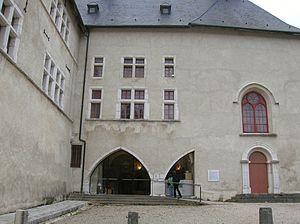
La Correrie, Saint-Pierre-en-Chartreuse, Isère, France.
Saint-Pierre-de-Chartreuse est une commune française située dans le département de l'Isère, en région Auvergne-Rhône-Alpes.
Le monastère de la Grande Chartreuse est le premier monastère et la maison-mère des moines-ermites de l'ordre des Chartreux. Il est situé sur la commune de Saint-Pierre-de-Chartreuse, dans l'Isère, au pied du Grand Som, le quatrième plus haut sommet du massif de la Chartreuse.
Le terme de Correrie désigne depuis le XVᵉ siècle un groupe de bâtiments monastiques qualifiés de « maison basse » du monastère de la Grande Chartreuse, destinés à l'habitat et aux ateliers des frères convers ; ils abritèrent notamment une imprimerie et une infirmerie pour les religieux âgés. Durant les périodes d'absence des chartreux, y furent abrités successivement une école de laiterie et même une colonie de vacances.